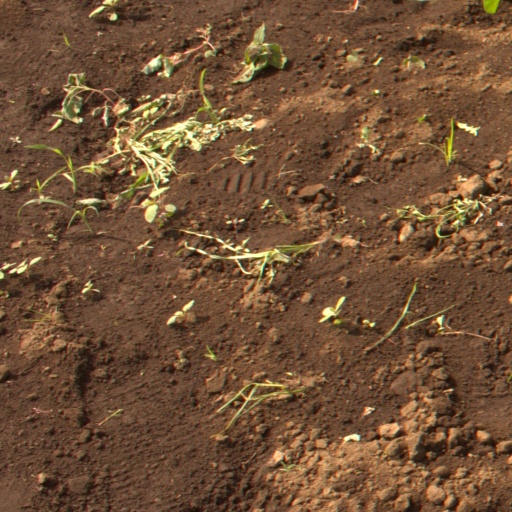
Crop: soybean